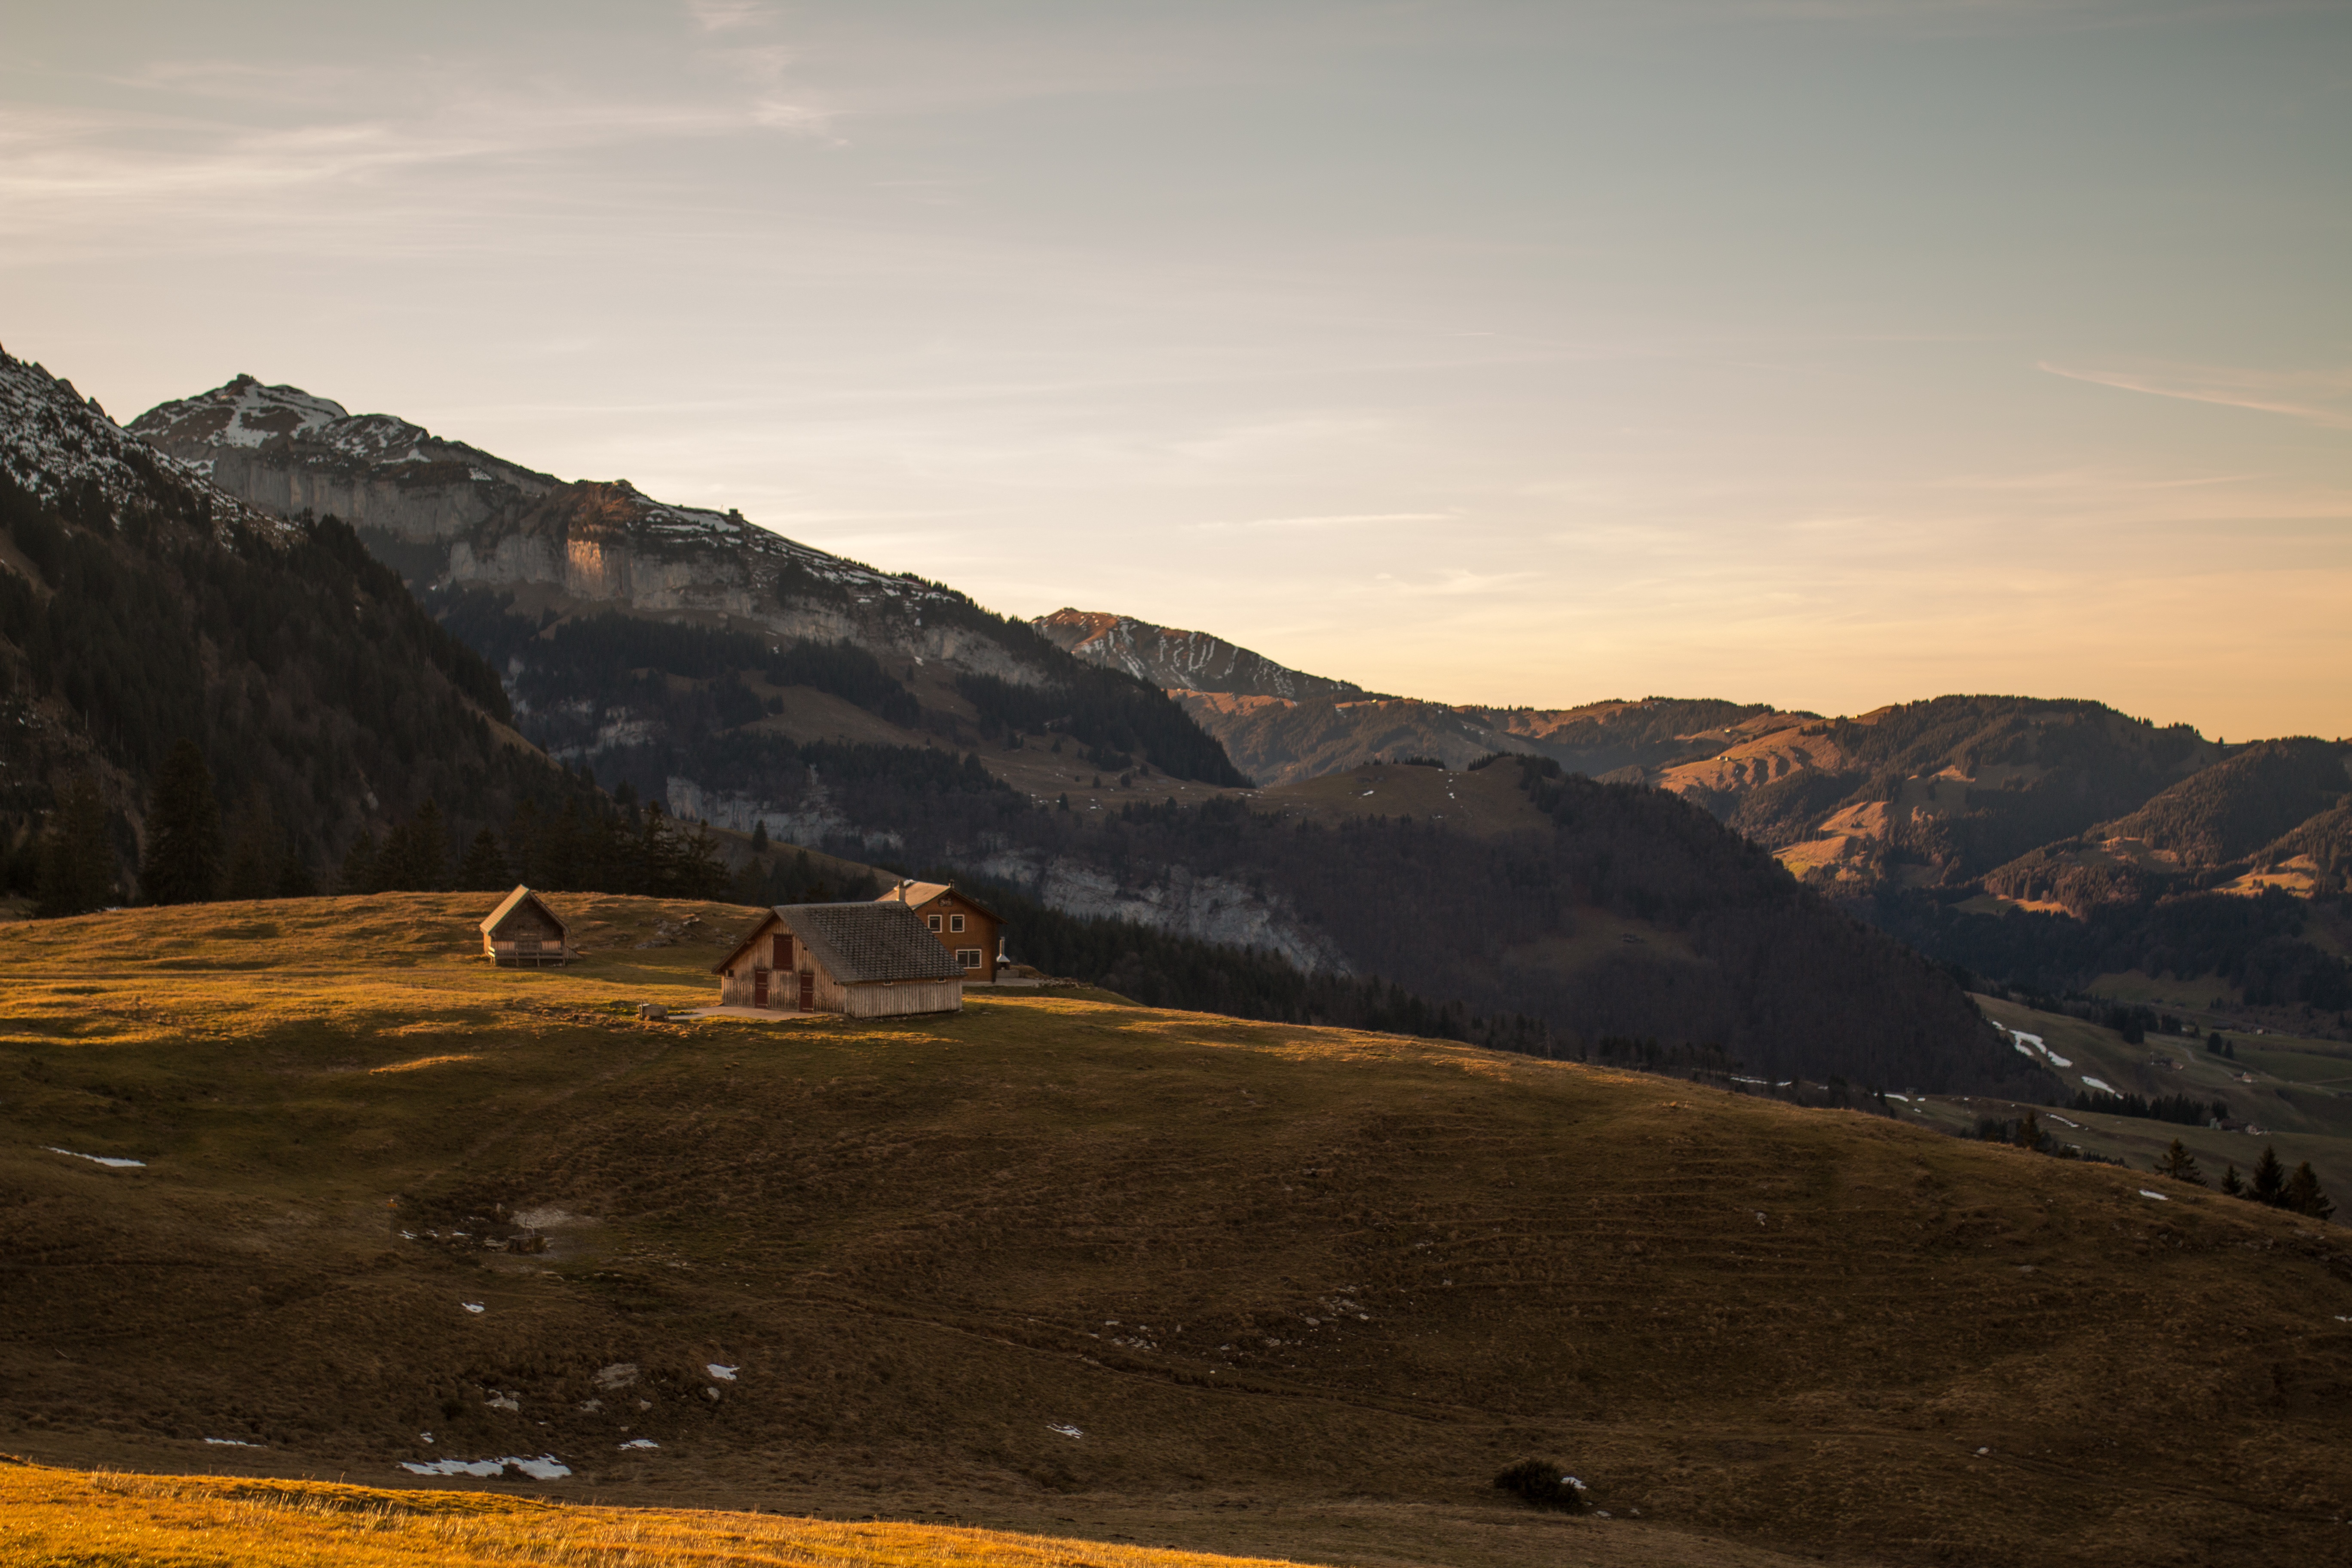
landscape, nature, wilderness, mountain, cloud, sunset, morning, hill, dawn, valley, mountain range, dusk, evening, ridge, summit, alps, plateau, fell, rural area, landform, geographical feature, mountainous landforms